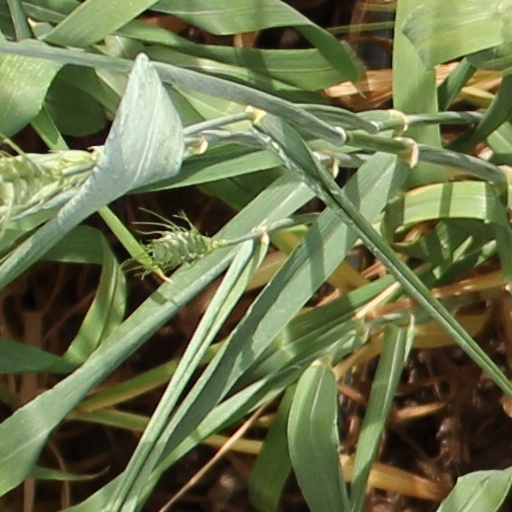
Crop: wheat